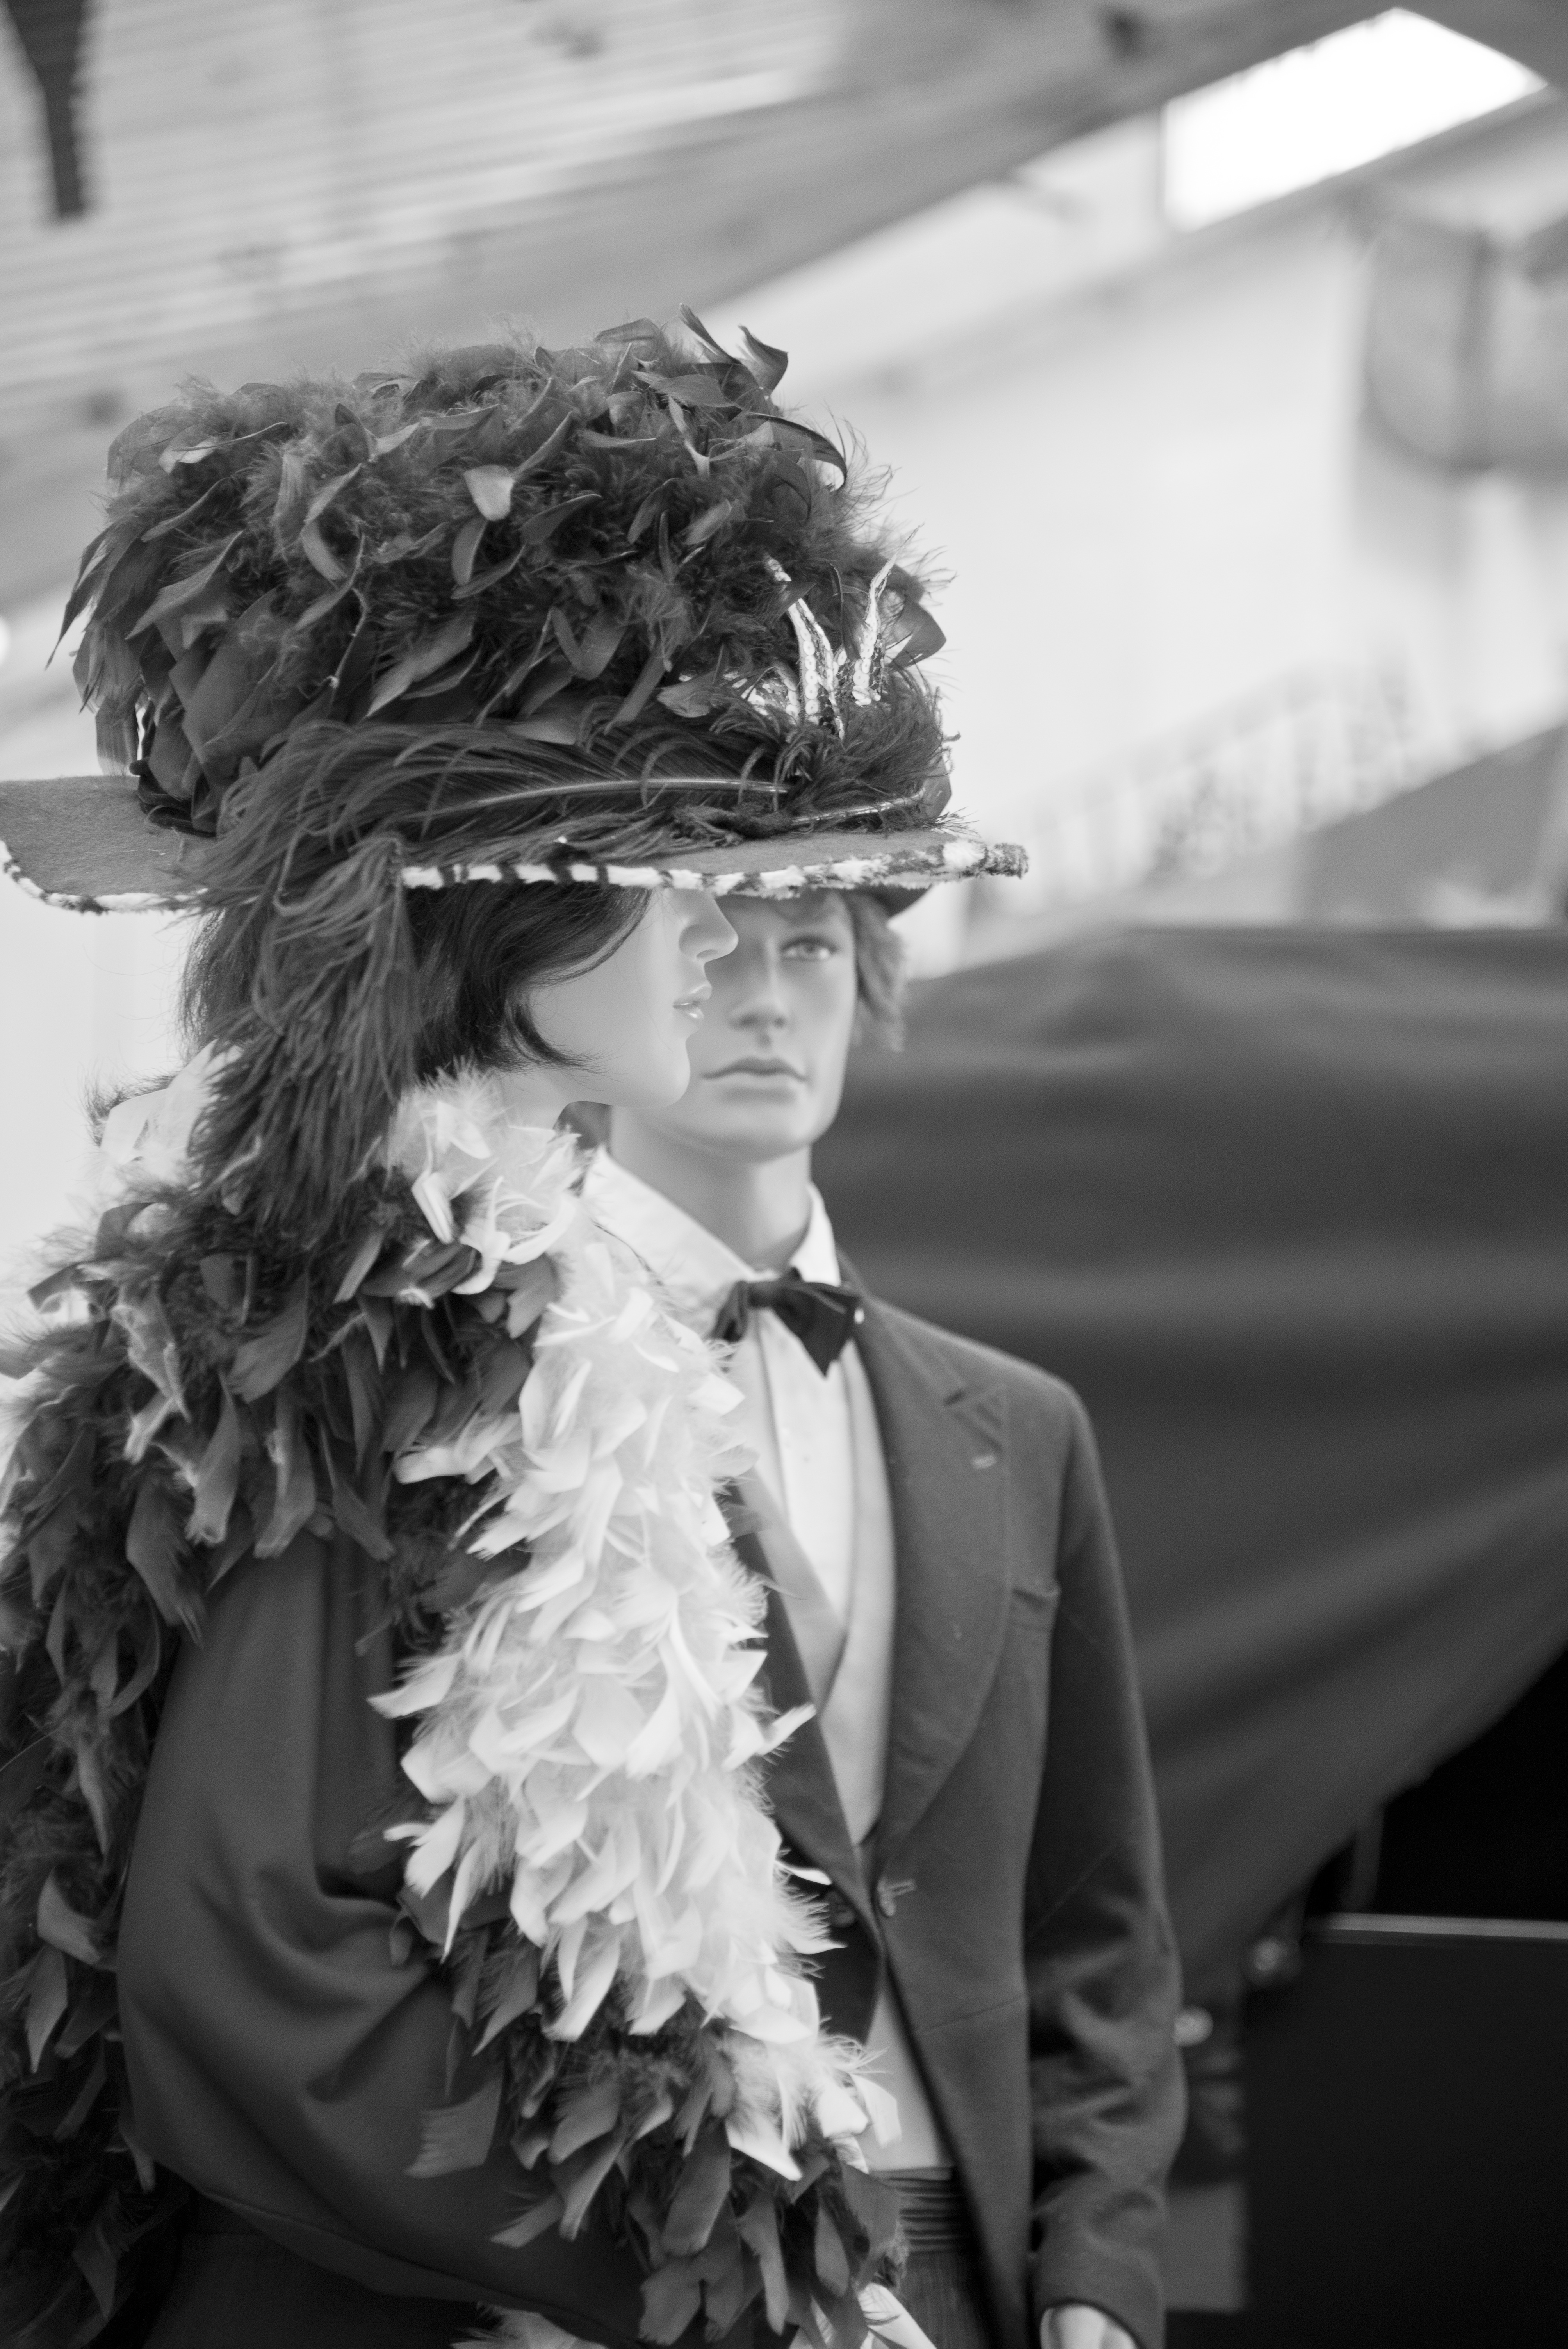
black and white, hair, white, photography, antique, retro, fur, portrait, model, human, fashion, clothing, black, monochrome, lady, wedding, bride, hairstyle, doll, dress, photograph, dolls, beauty, display dummy, mannequins, photo shoot, monochrome photography